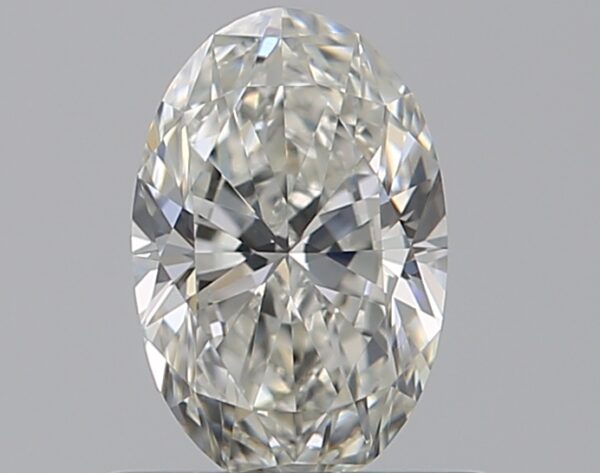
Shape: oval
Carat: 0.5
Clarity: VS1
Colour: H
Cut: EX
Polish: EX
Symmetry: VG
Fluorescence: N
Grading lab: GIA
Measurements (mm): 6.66 x 4.34 x 2.62